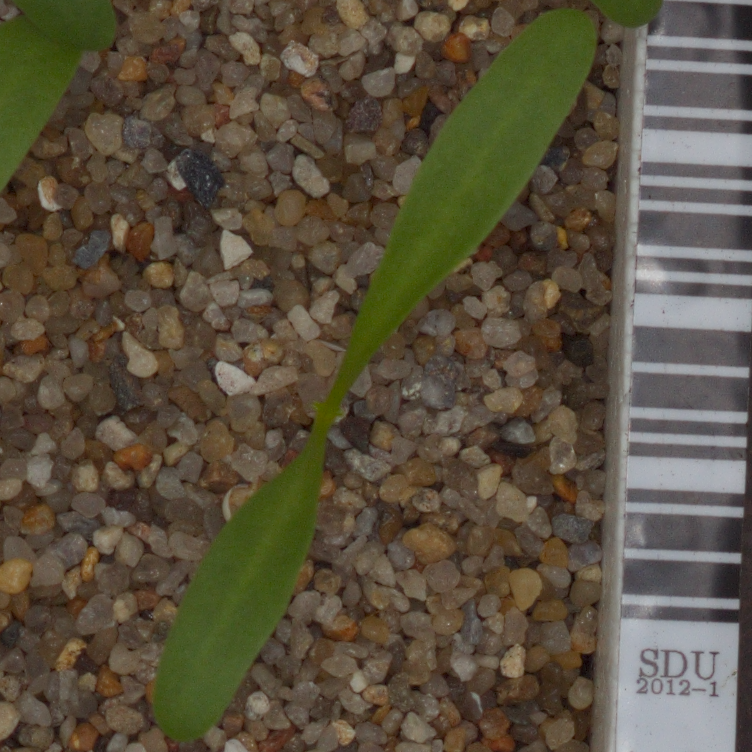
Label: sugar_beet